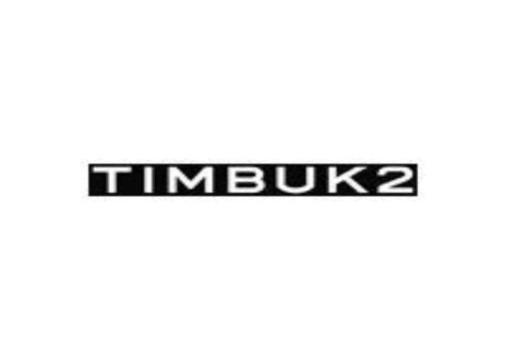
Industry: Clothes